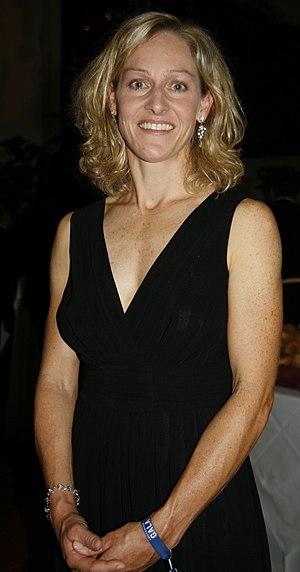
Kate Allen est une triathlète autrichienne d'origine australienne, médaillée d'or aux Jeux olympiques d'Athènes de 2004.